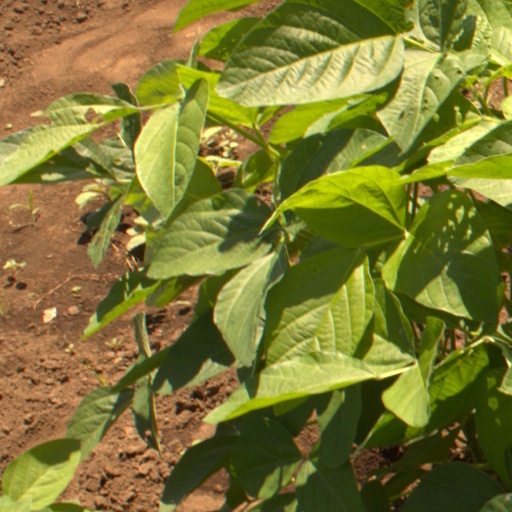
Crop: soybean